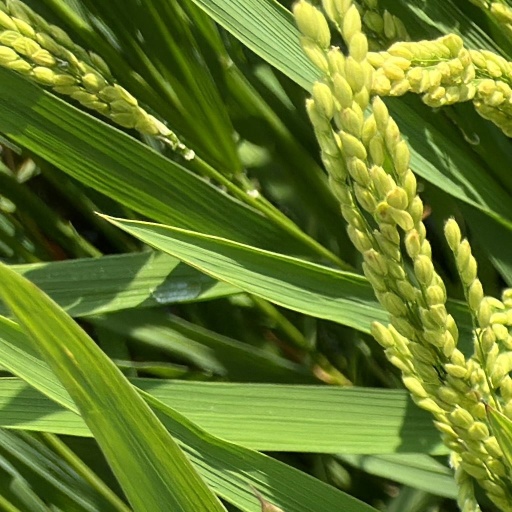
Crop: rice